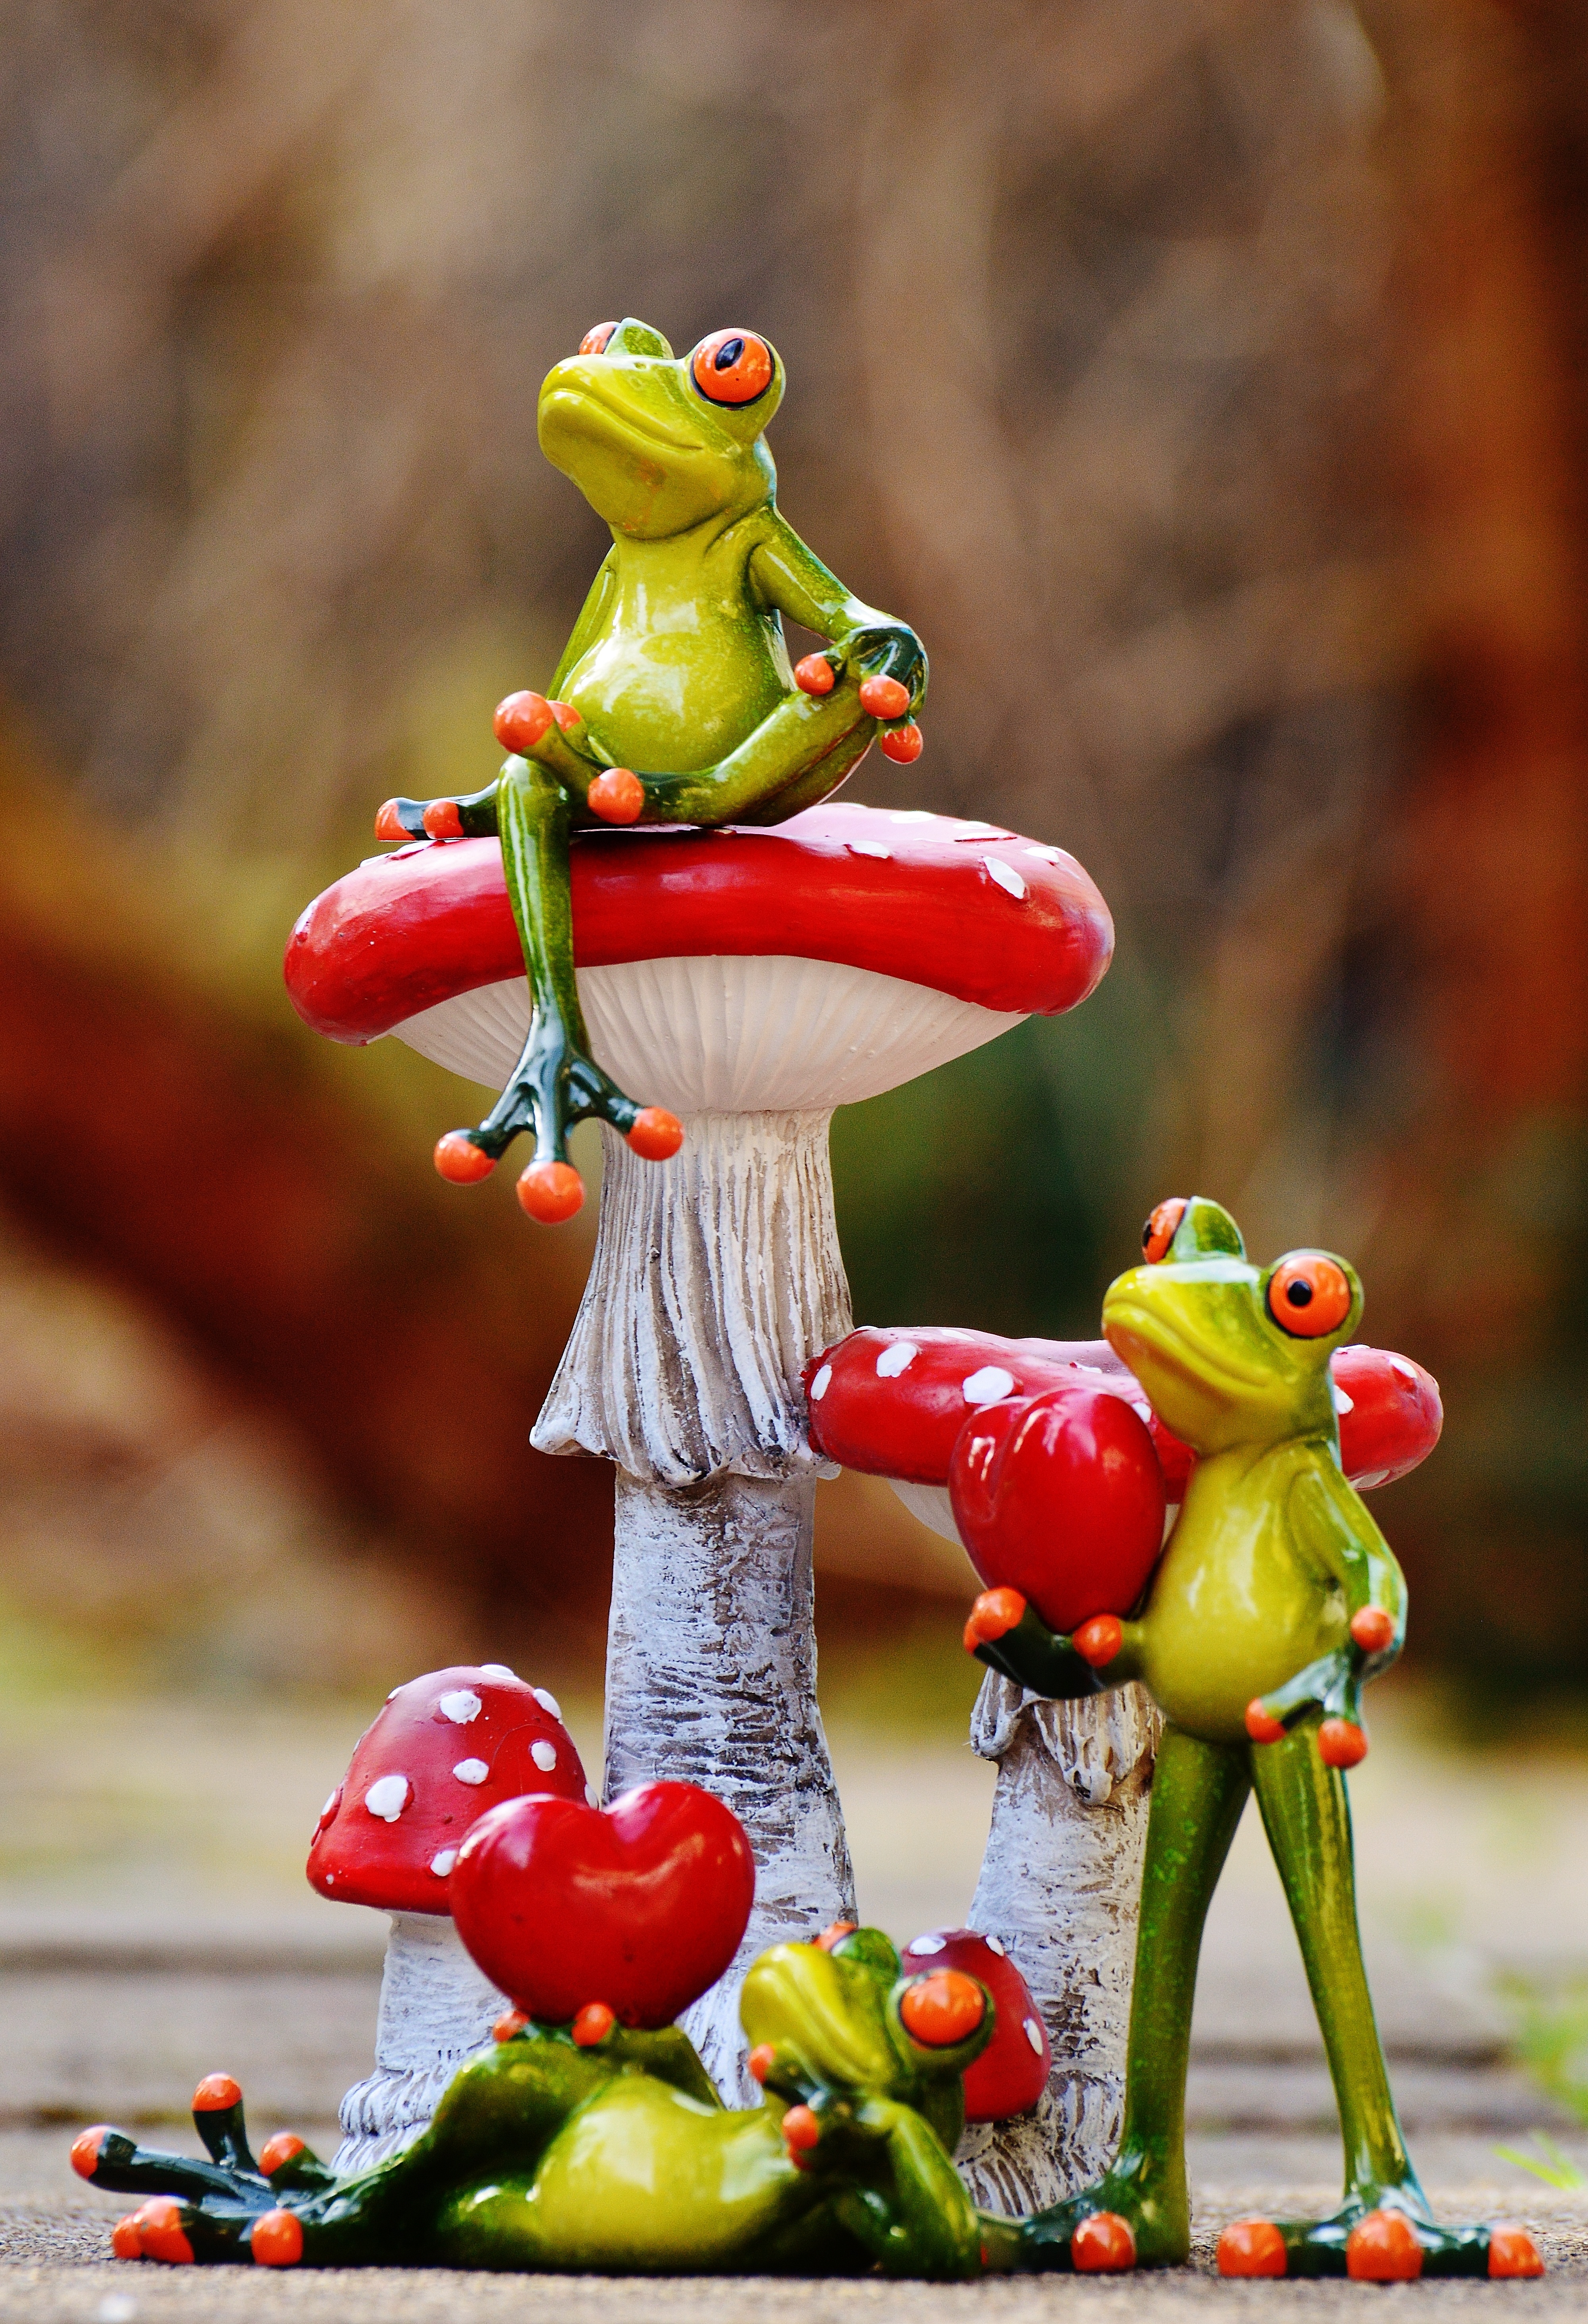
sweet, flower, cute, love, heart, green, red, color, couple, frog, amphibian, together, mushrooms, animals, fly agaric, funny, pair, figures, frogs, valentine's day, love symbol